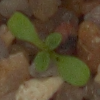
Label: shepherds_purse